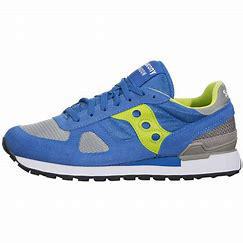
Brand: Saucony
Model: Shadow Original